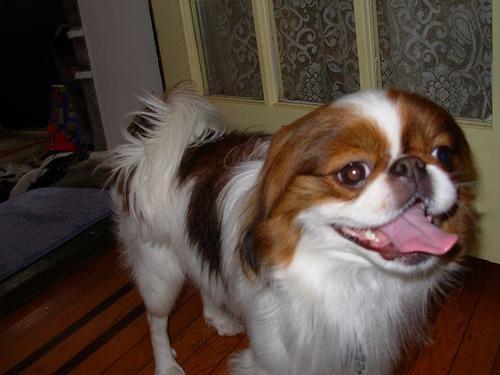
japanese chin